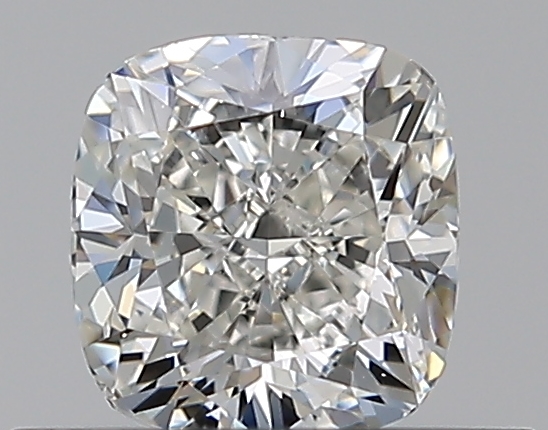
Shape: cushion
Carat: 0.5
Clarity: VS1
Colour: I
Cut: EX
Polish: EX
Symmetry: GD
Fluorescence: F
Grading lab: GIA
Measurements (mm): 4.56 x 4.35 x 3